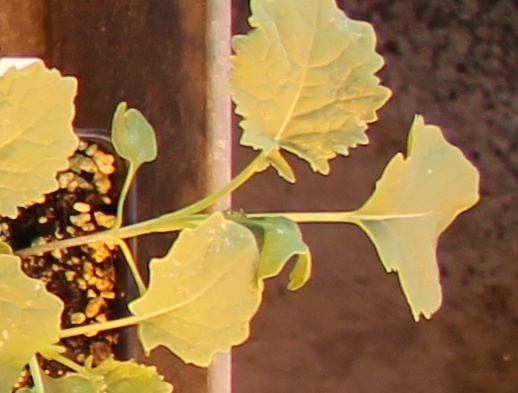
Label: Canola